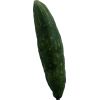
Label: Cucumber 3